Hipponax

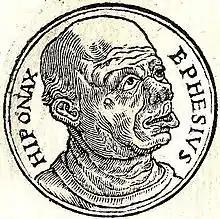
Hipponax from Guillaume Rouillé's "Promptuarii Iconum Insigniorum "(1553)

Hipponax ("gen". Ἱππώνακτος), of Ephesus and later Clazomenae, was an Ancient Greek iambic poet who composed verses depicting the vulgar side of life in Ionian society. He was celebrated by ancient authors for his malicious wit, especially for his attacks on some contemporary sculptors, Bupalus and Athenis. Hipponax was reputed to be physically deformed, which might have been inspired by the nature of his poetry.